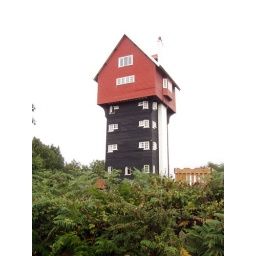
this is a converted water tower at thorpness in suffolk